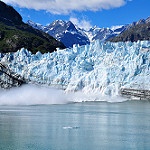
Label: glacier